Sky position (RA, Dec in degrees): 172.118, 8.834
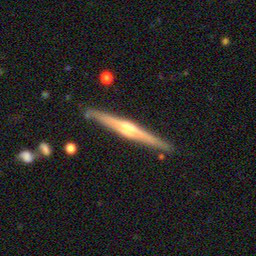
Galaxy morphology: Edge-on Galaxies with Bulge